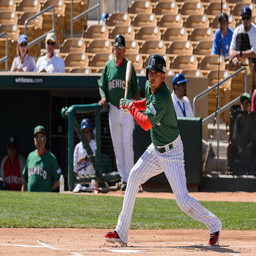
There are very few people watching this baseball game.
A man swinging a baseball bat over home plate.
Two baseball players one is in the batters box and has his bat back and the other one is standing on the sidelines along with fans in seats watching.
A baseball player swinging his bat while others watch.
a man is swinging a bat at a game